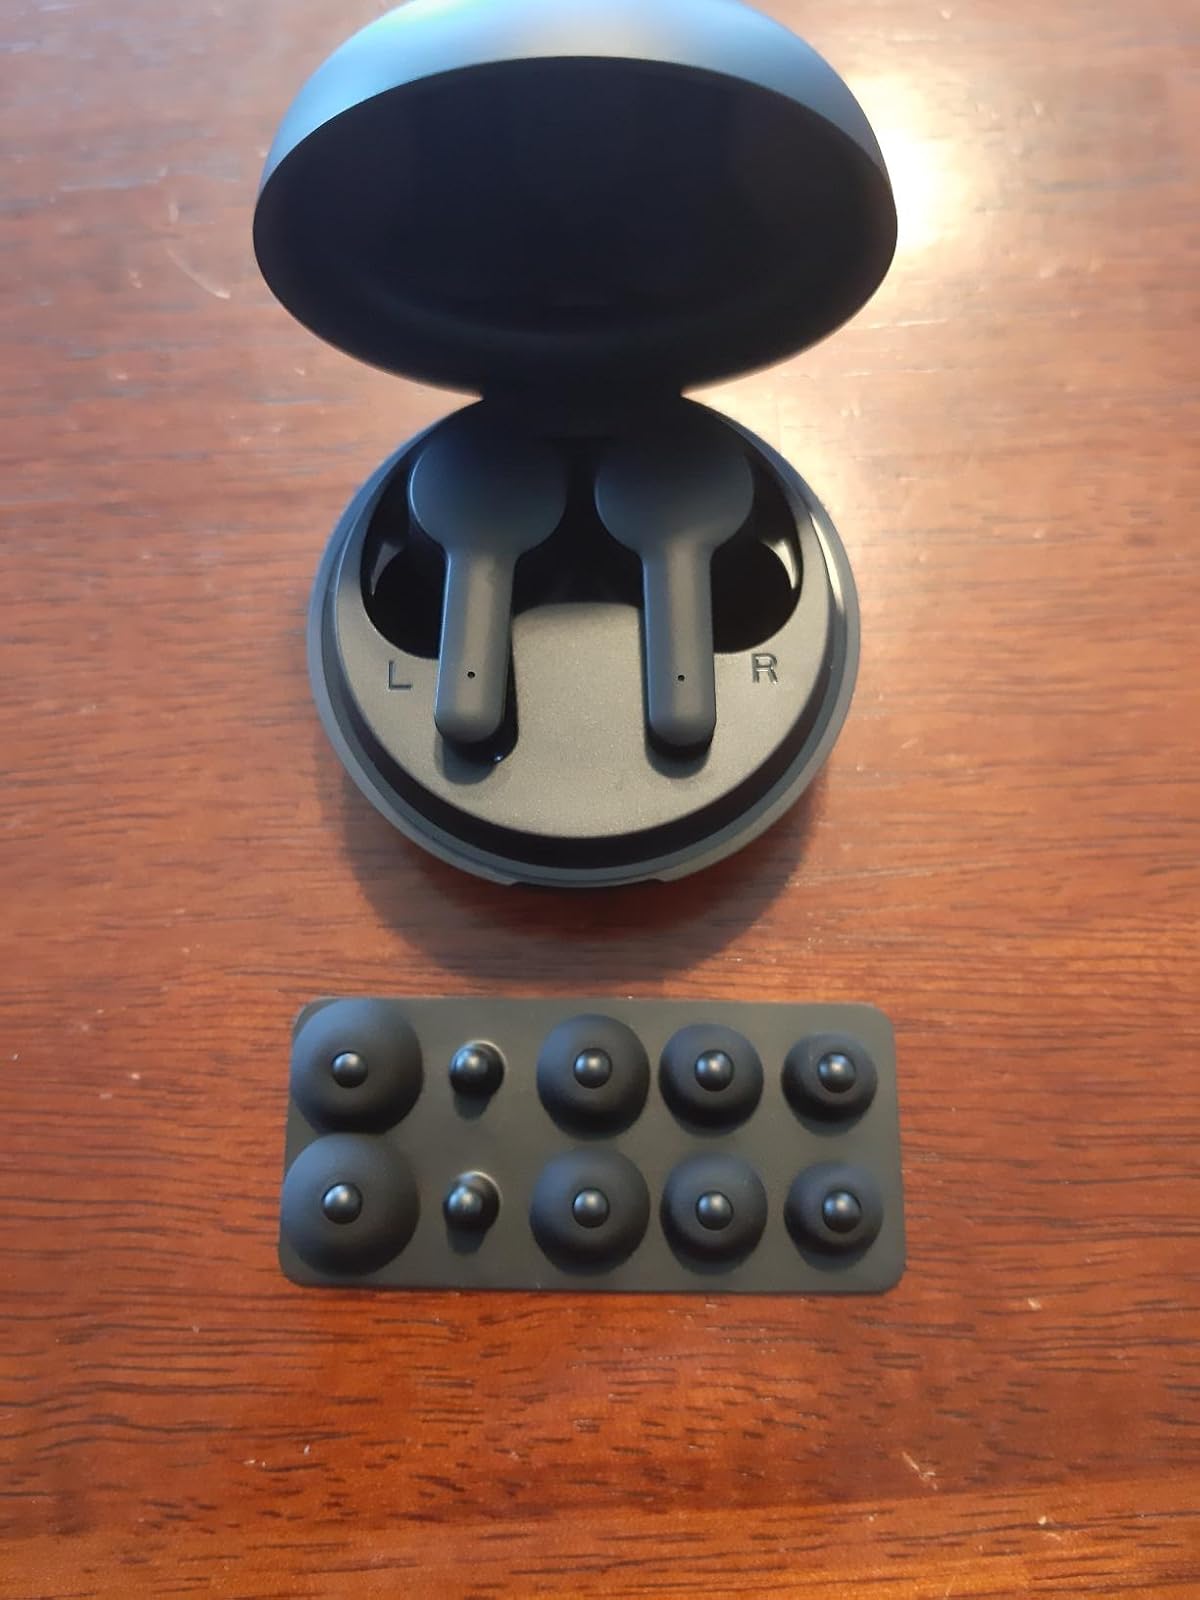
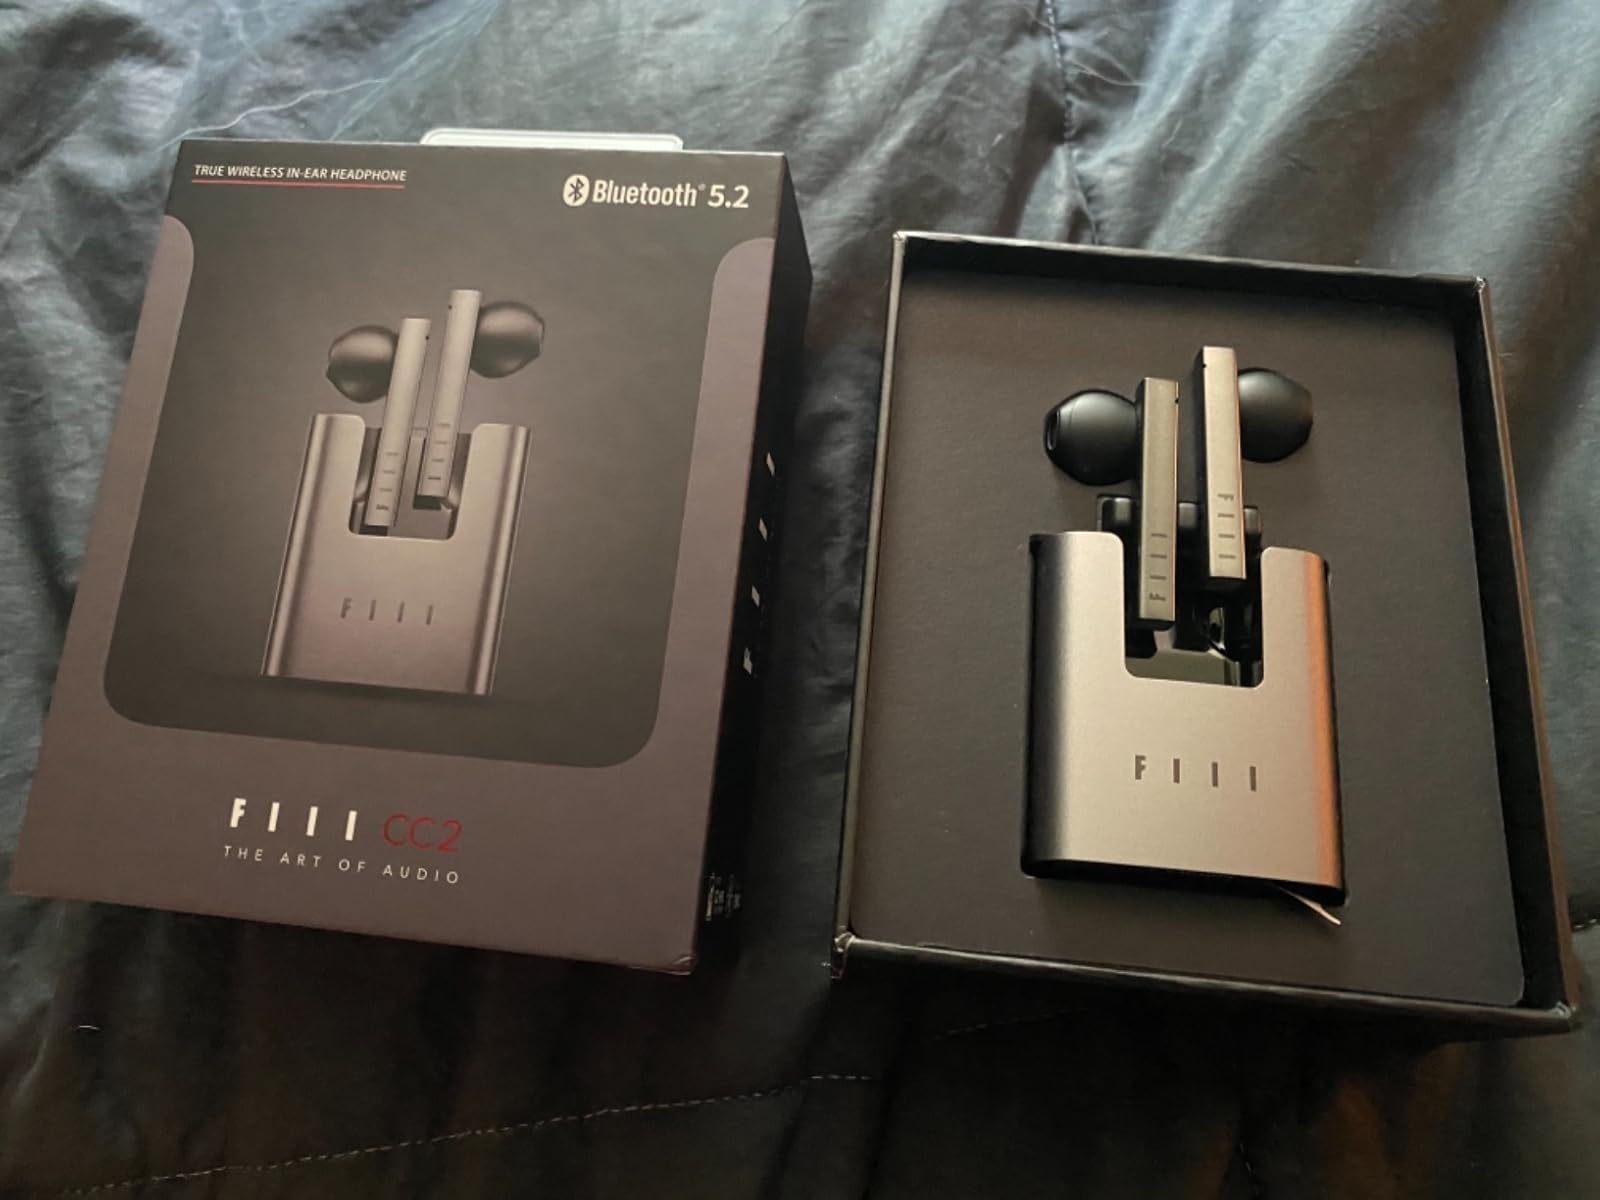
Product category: earbuds
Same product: no